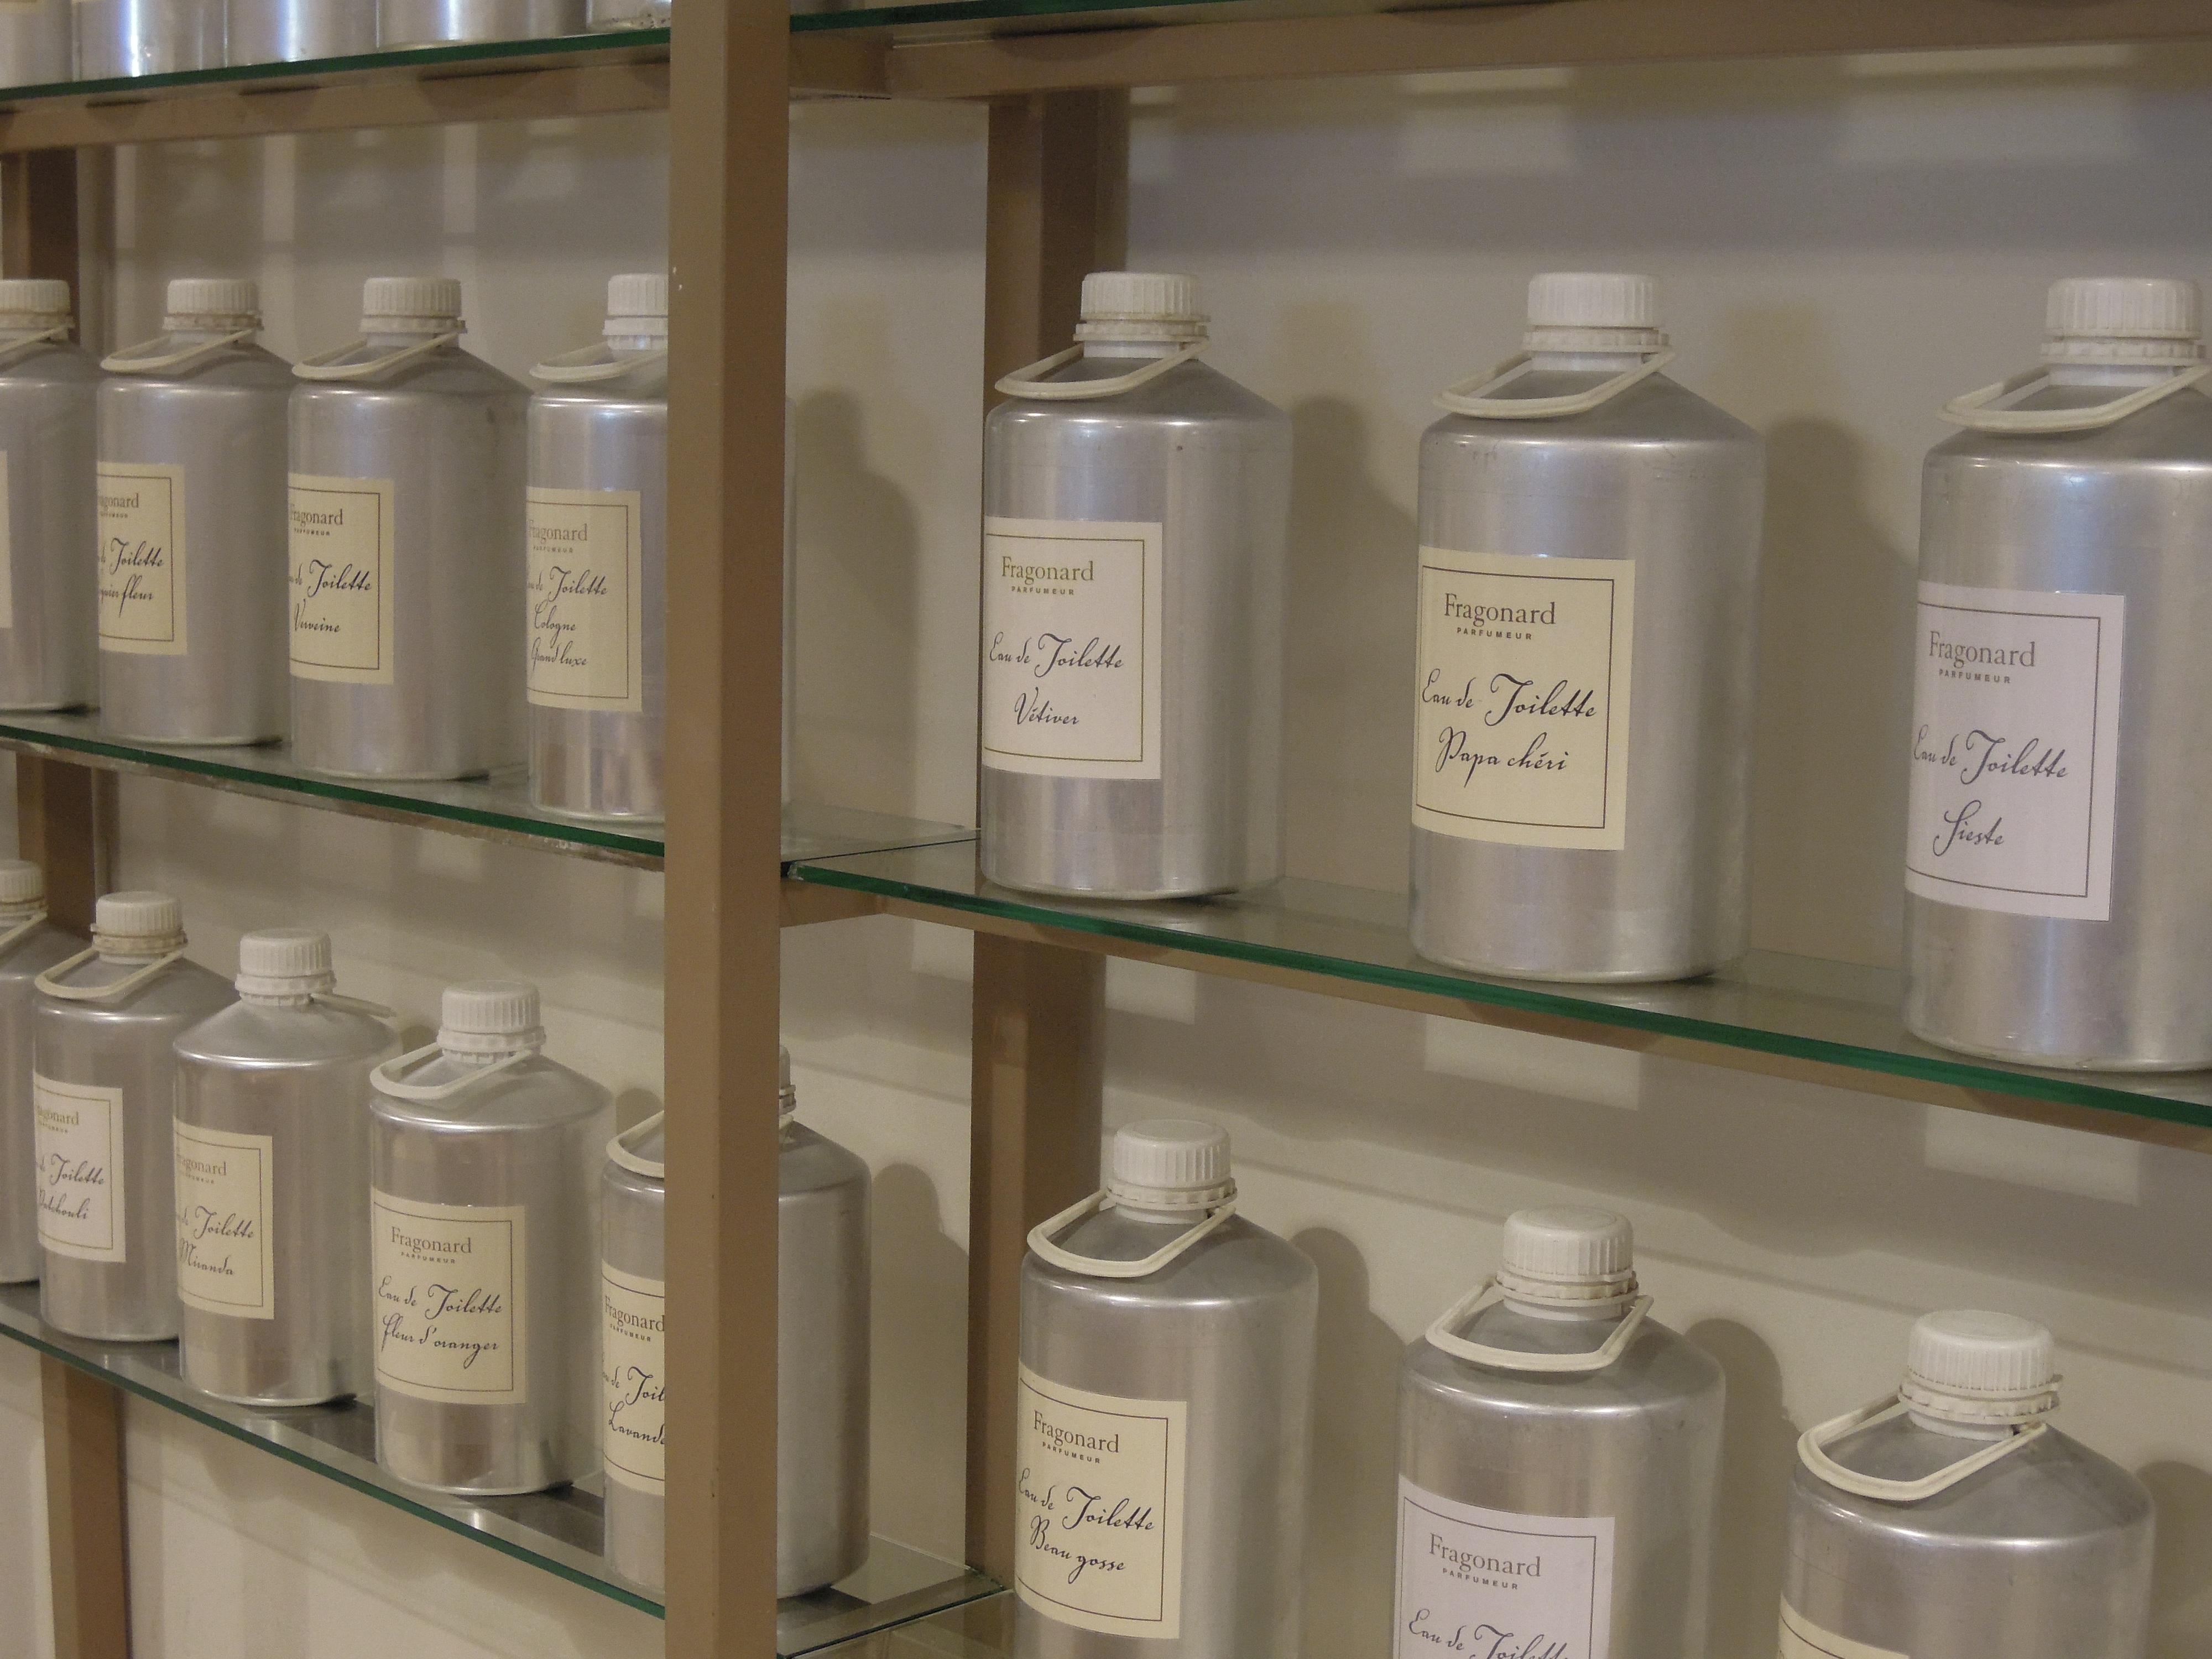
bottle, glass bottle, product, fat, perfume, drinkware, fragonard